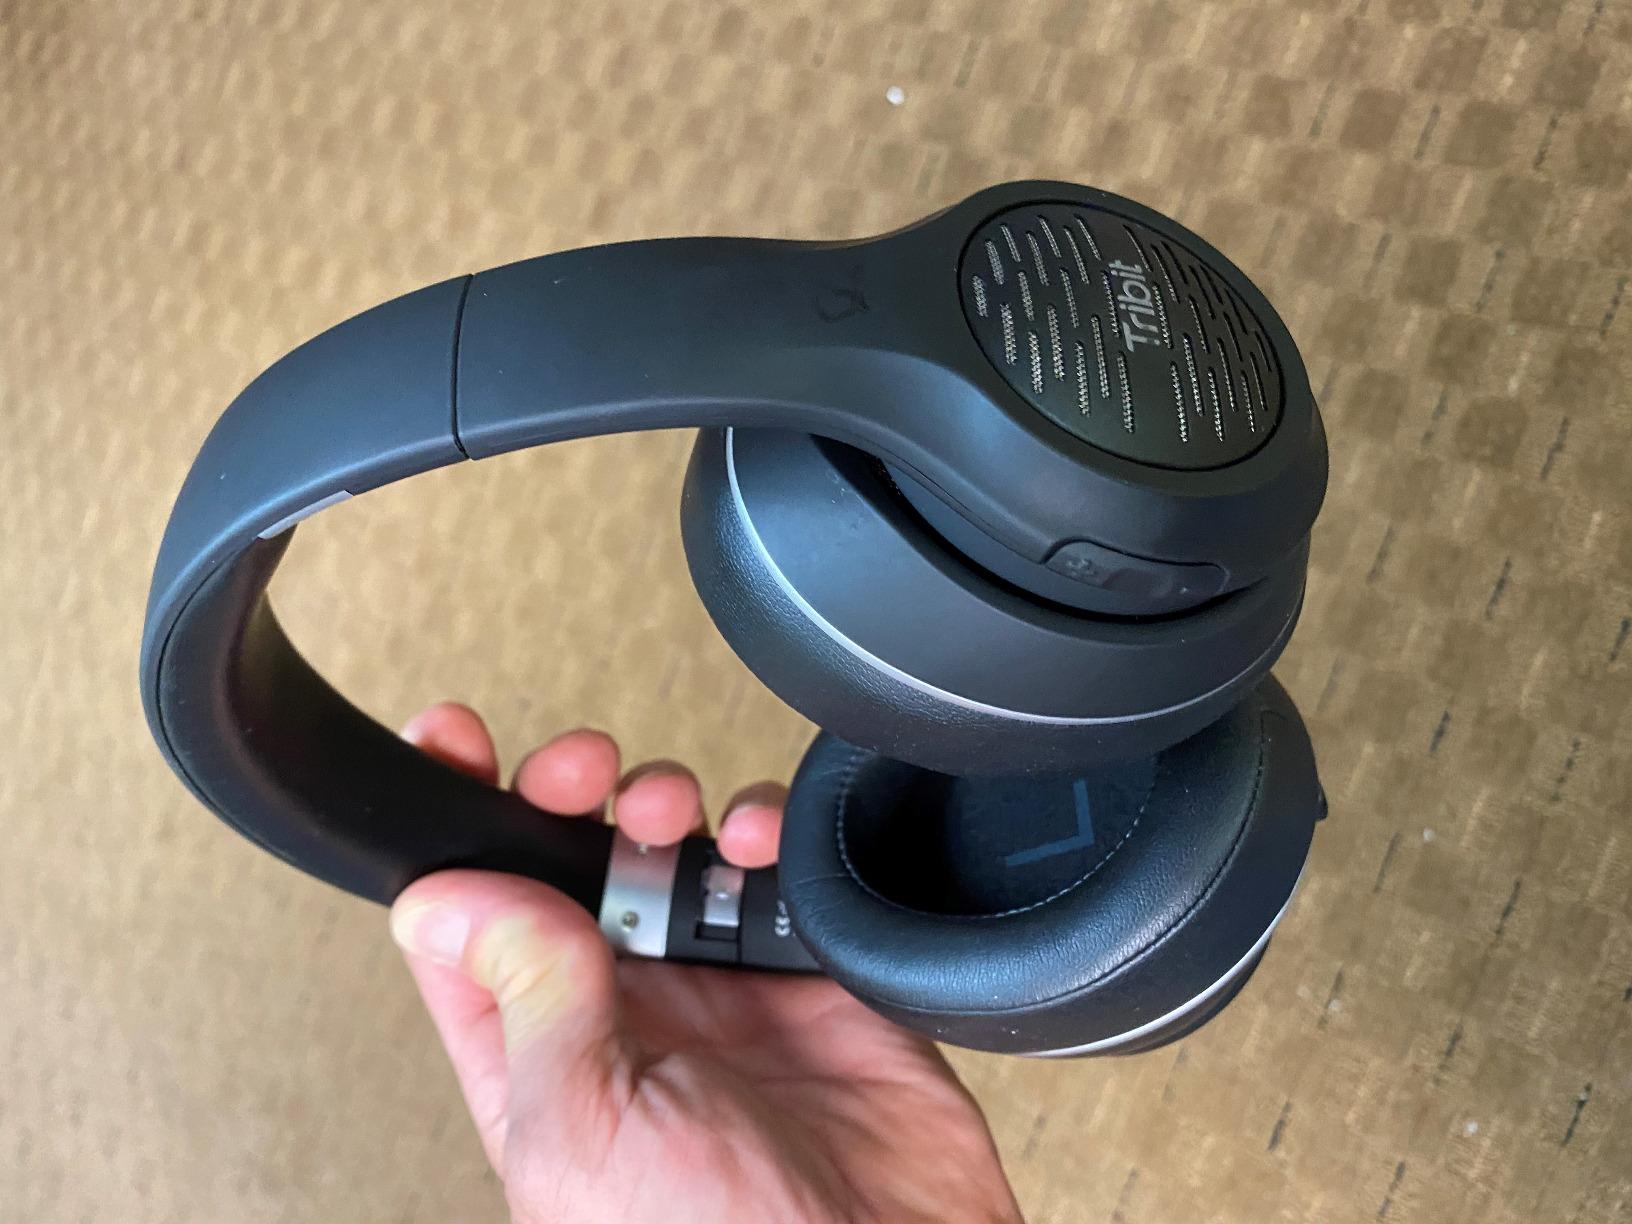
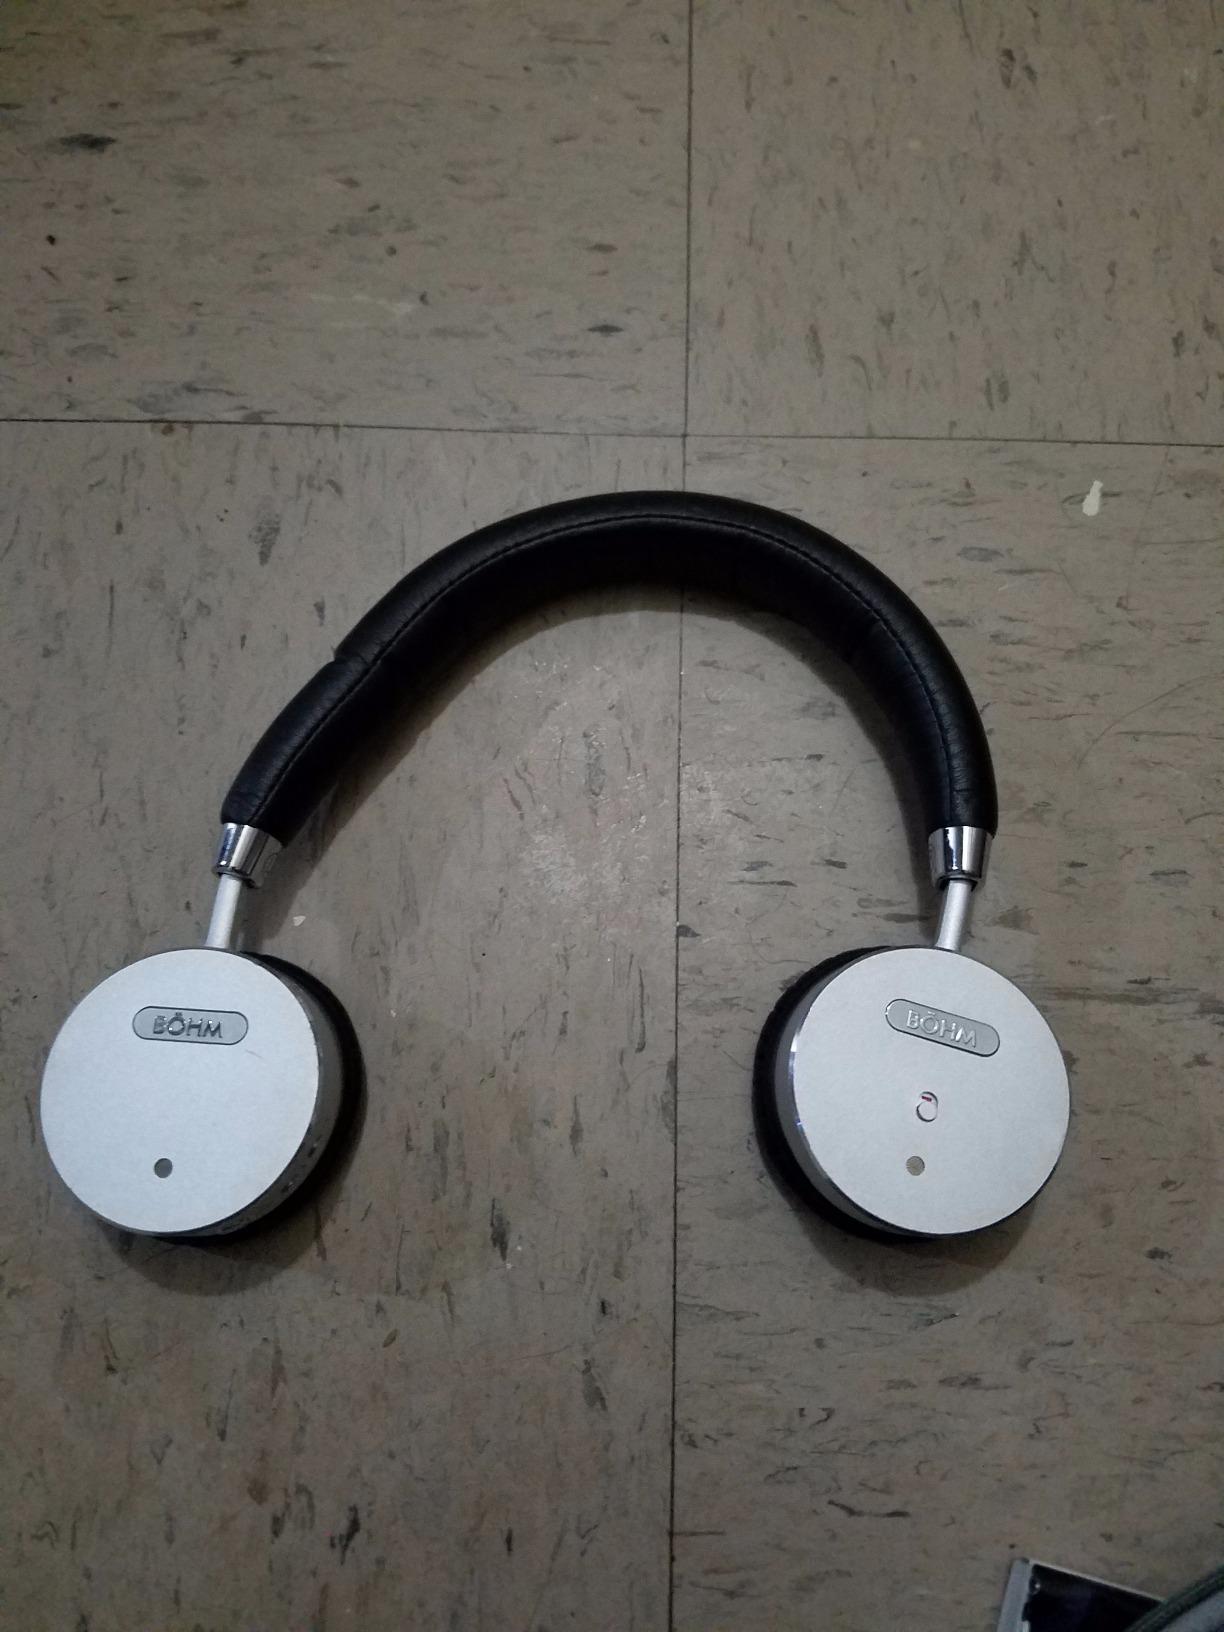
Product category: headphones
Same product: no